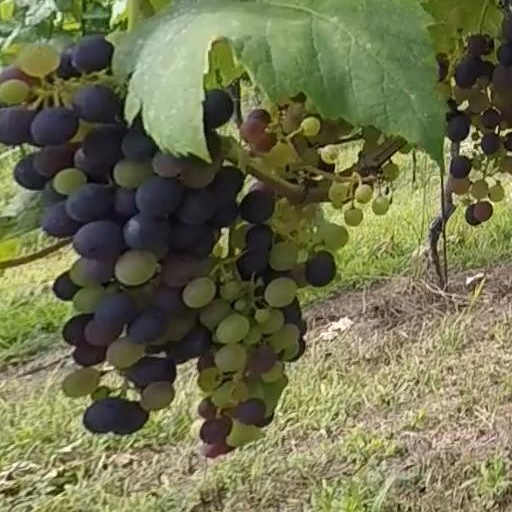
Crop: grape